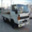
Label: truck